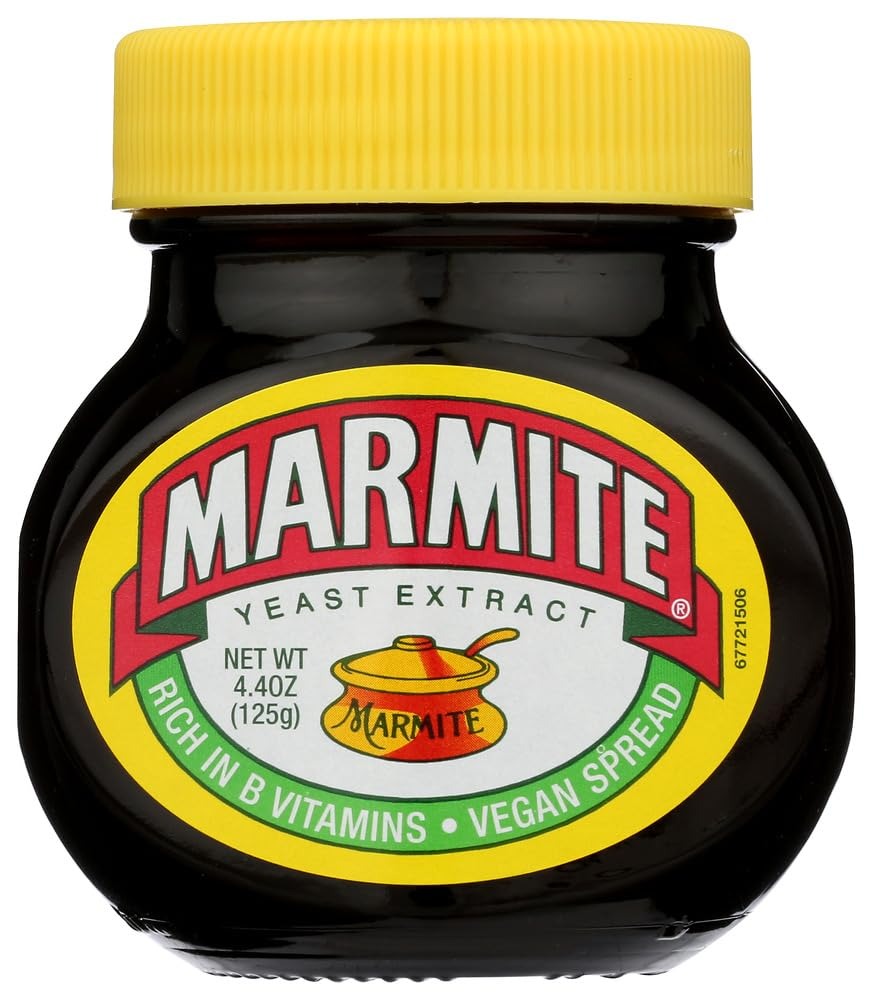
Item Name: Marmite Flavored Yeast Extract 4.4 OZ(Pack of 12)
Value: 12.0
Unit: Count

Price: 103.98